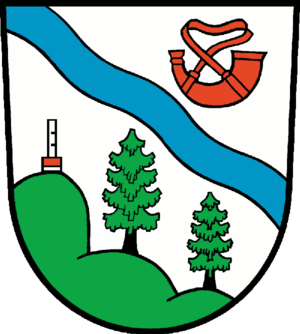
Gröden est une commune de Brandebourg, située dans l'arrondissement d'Elbe-Elster.